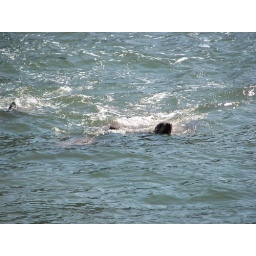
Sea lions playing/swimming near boat